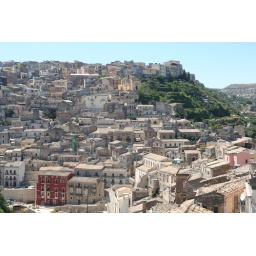
Ragusa Ibla. The red building in the foreground is the Palazzo degli Archi, where we stayed on our second night.